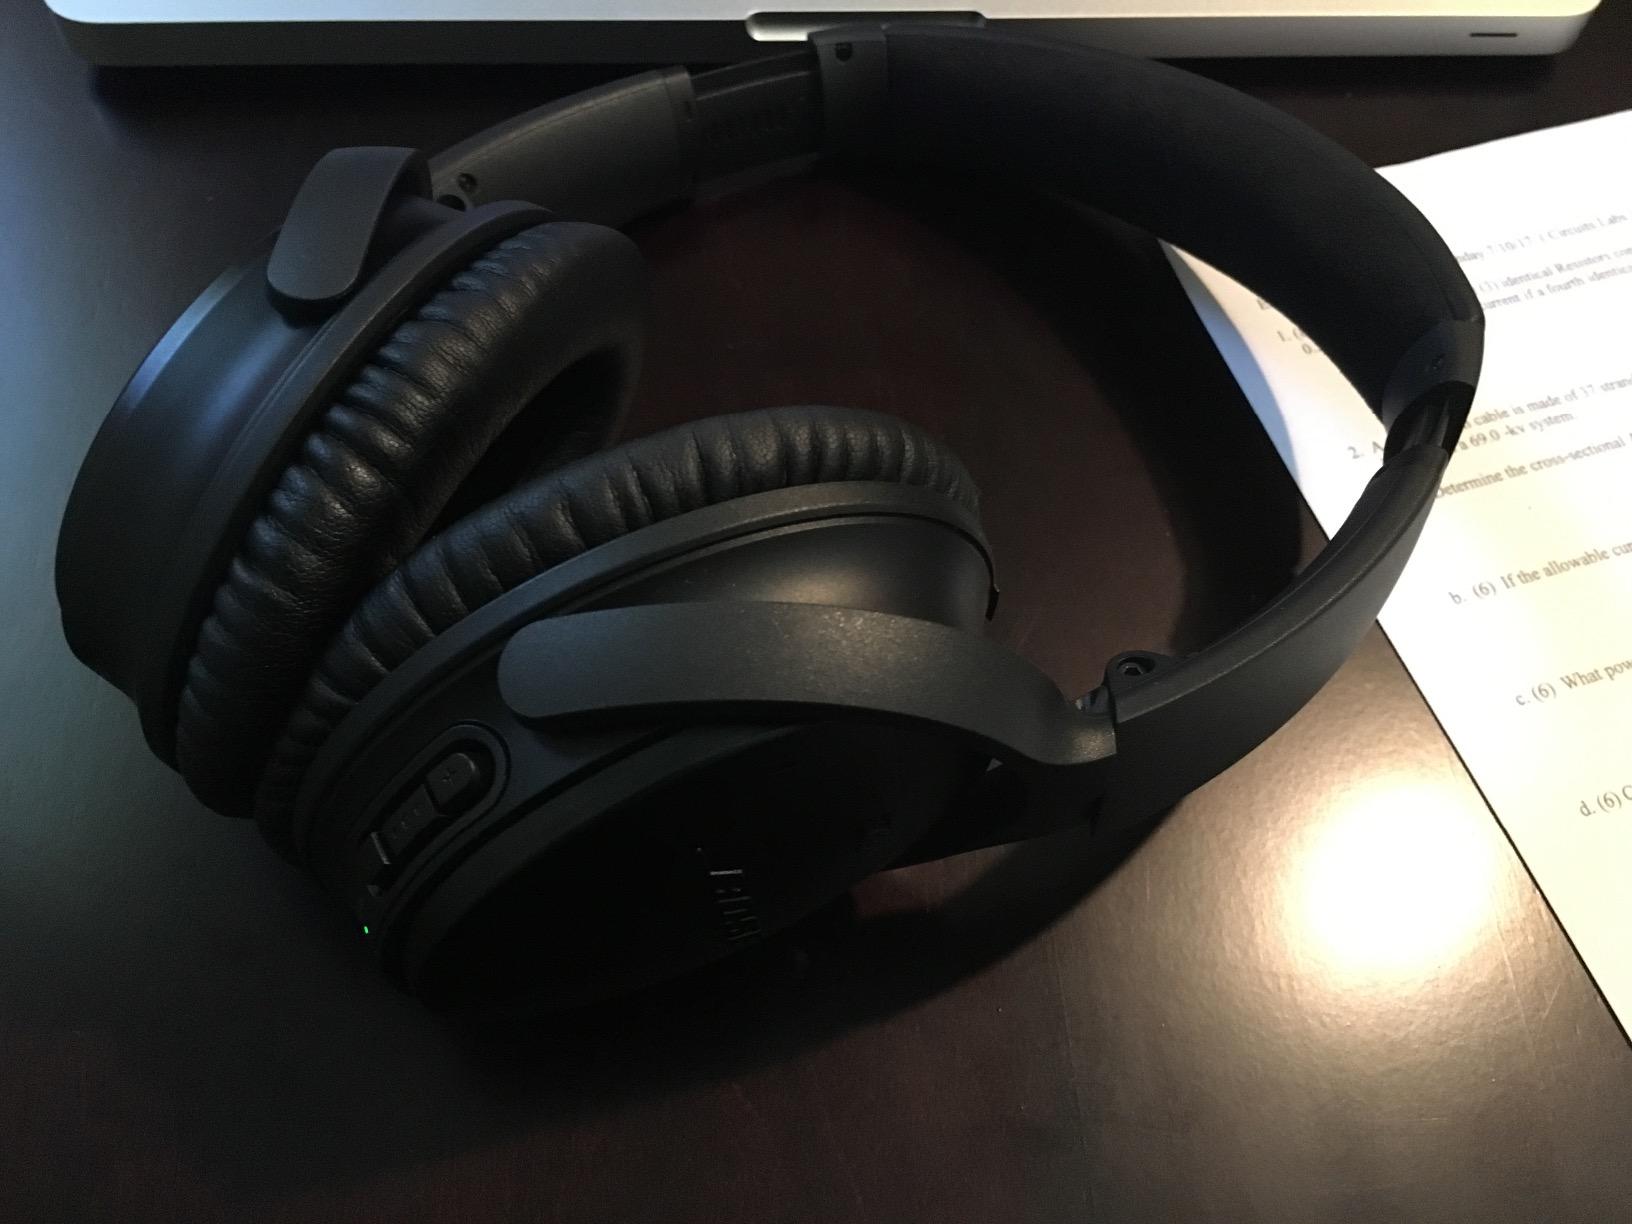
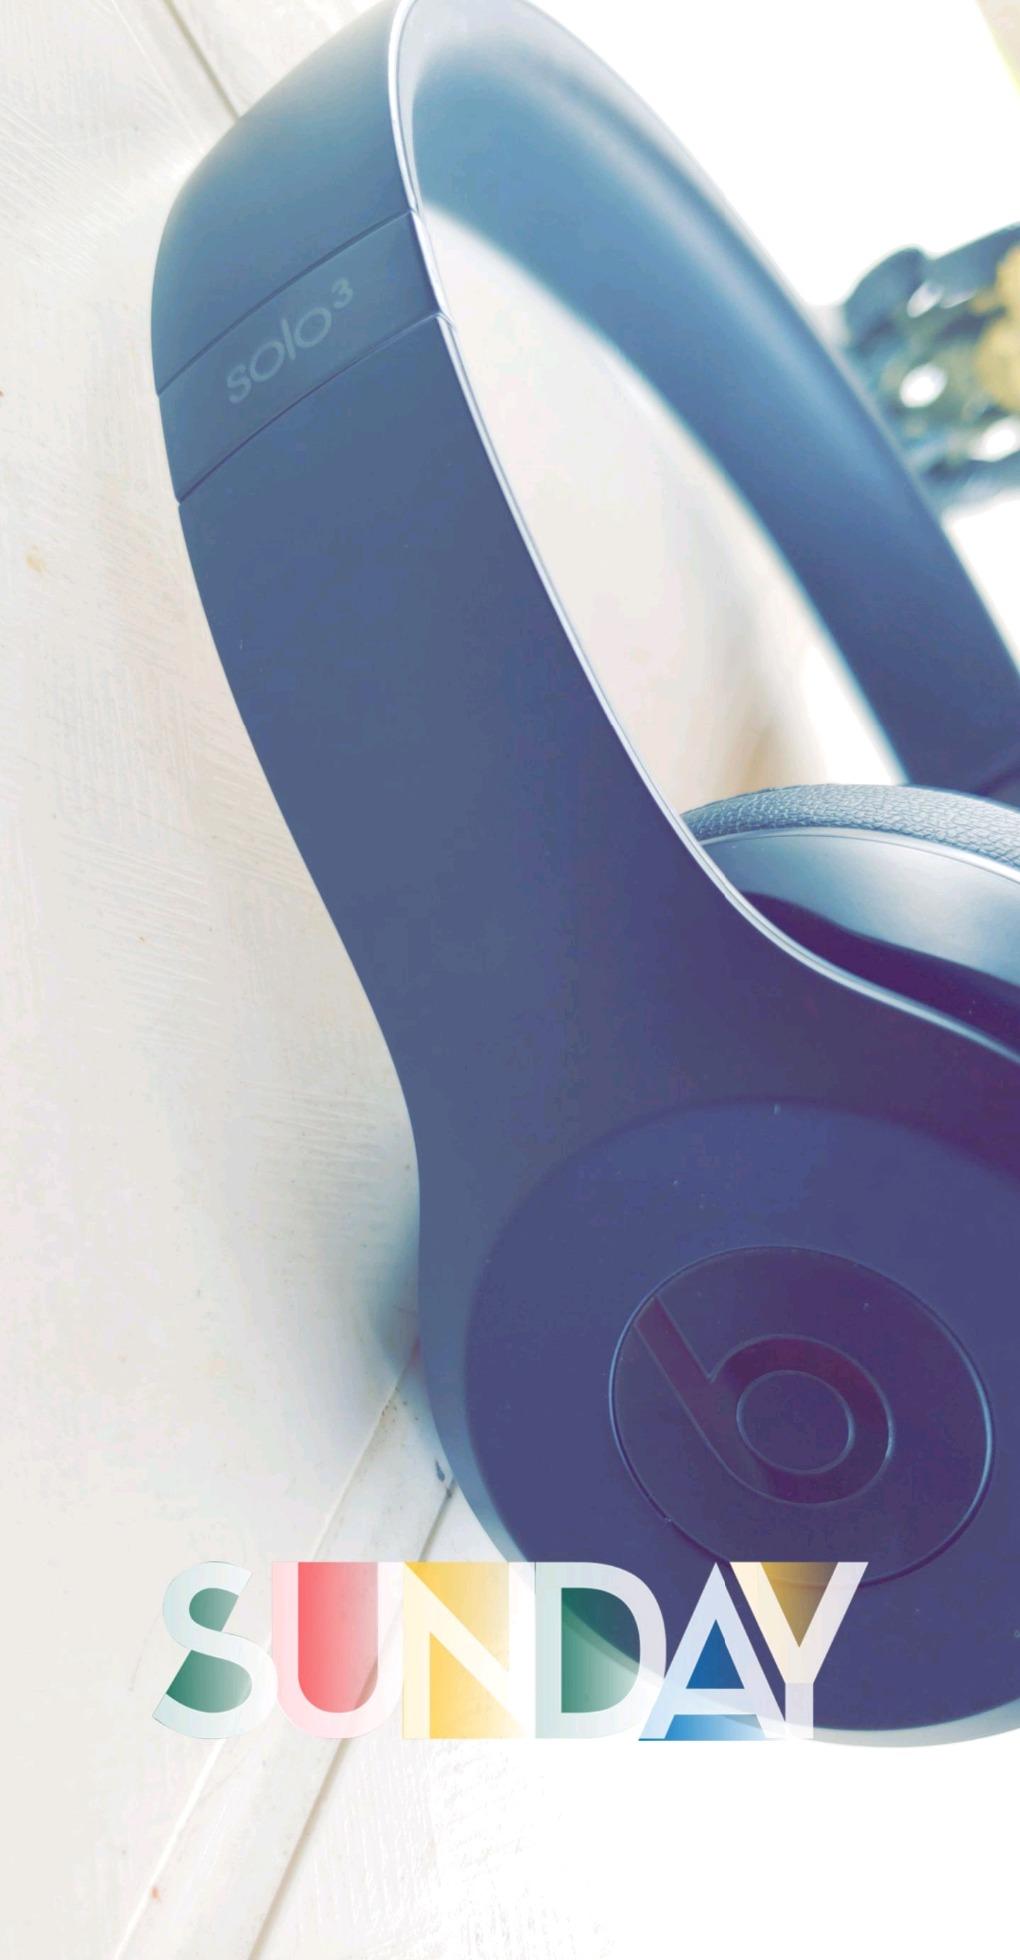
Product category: headphones
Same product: no